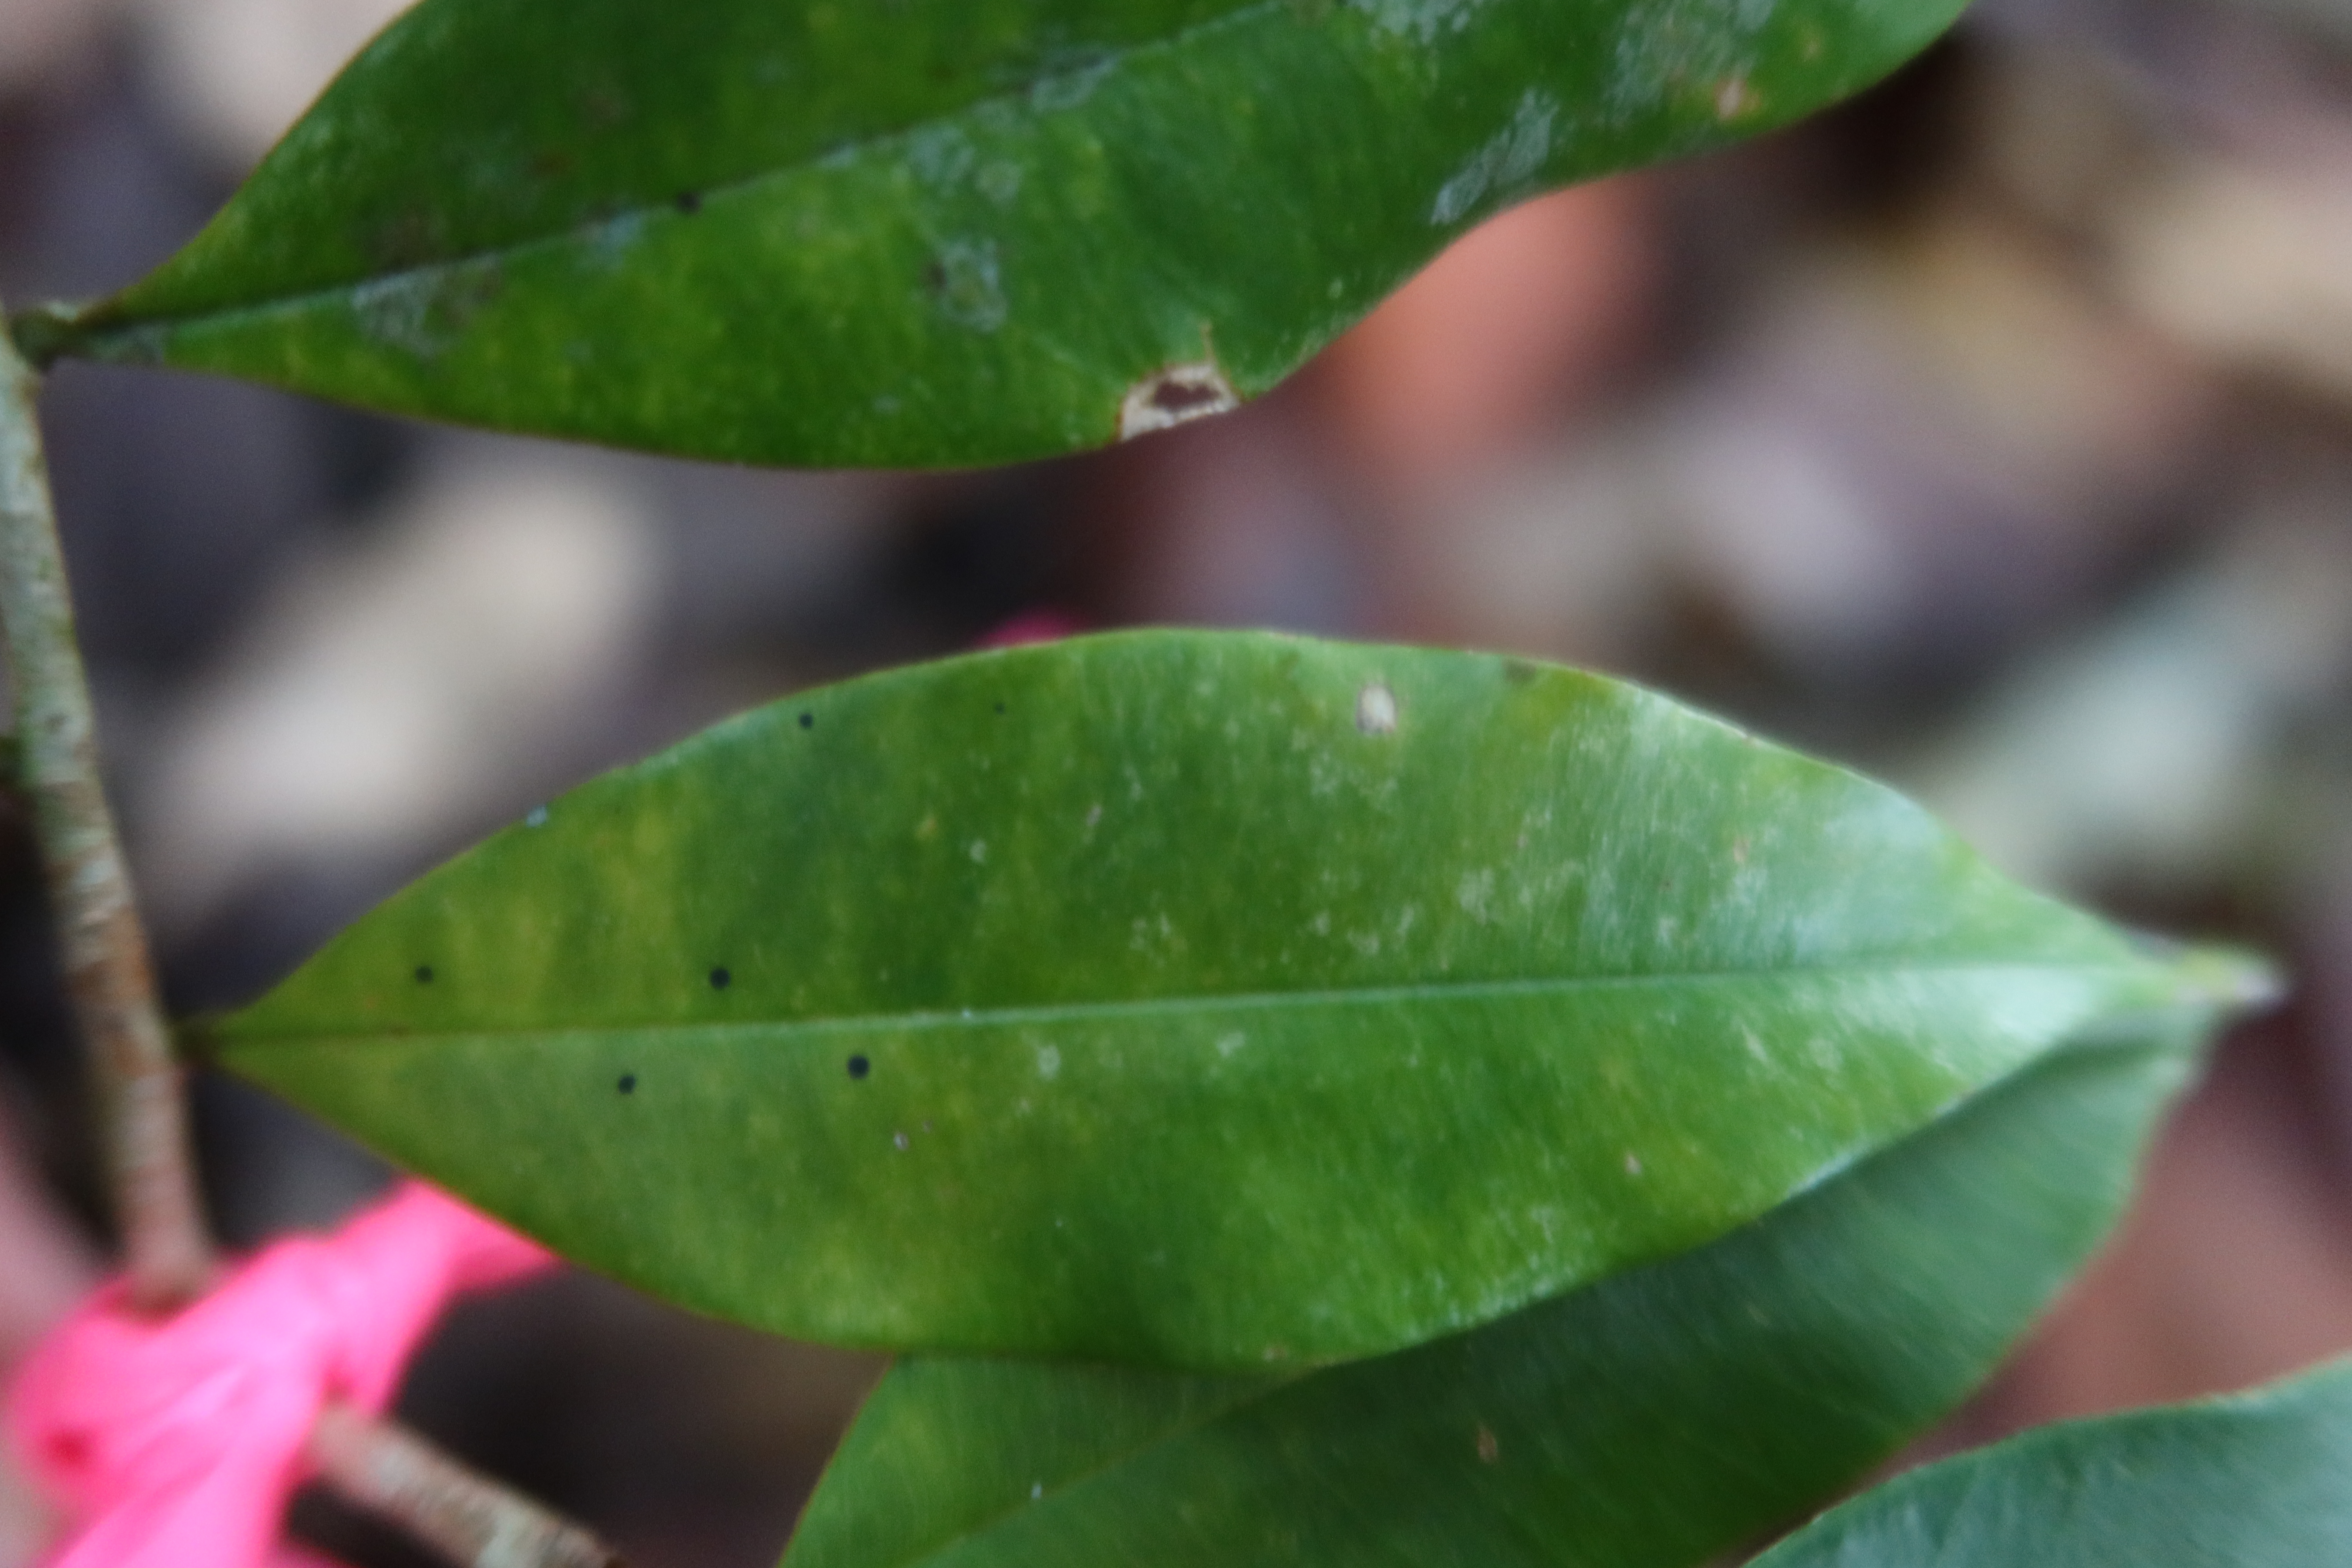
Label: Black spots